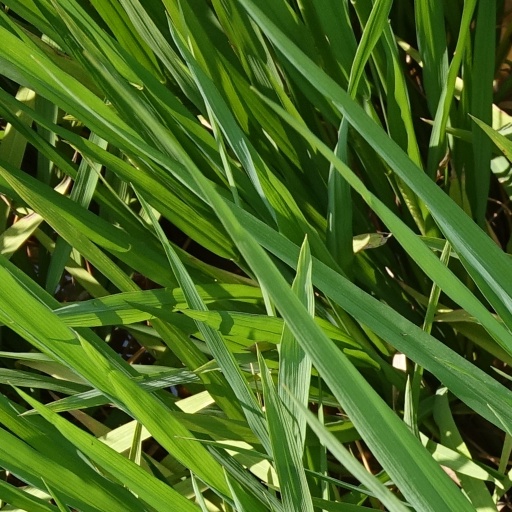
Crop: rice